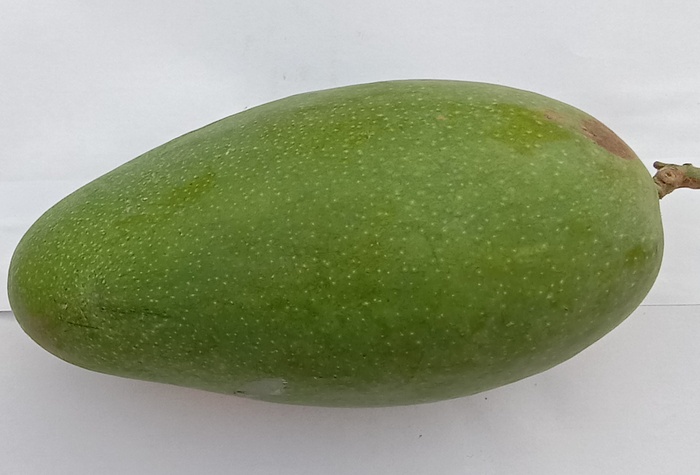
Mango variety: Dosehri